Protea roupelliae

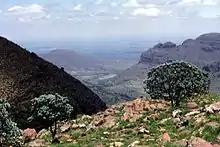

Protea roupelliae is a species of "Protea" in the large family Proteaceae, and was named to commemorate Arabella Elizabeth Roupell (1817–1914) who spent two years in Cape Town and painted local flowers for her own pleasure. This species is also known as the "silver sugarbush".